Kelvinhaugh

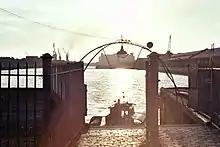
Kelvinhaugh slipway on the Clyde looking east towards Meadowside Granary, 1975

The resulting gap sites in the vicinity included the large expanse of the Queen's Dock, which was filled in and became the SEC Centre in the mid-1980s, with the Clyde Auditorium being added in the mid to late 1990s and the SSE Hydro following in the early 2010s. The increasing numbers of visitors to these venues led to a marked rise in popularity for Finnieston and neighbouring areas in the early 21st century, with several new cafés, bars, restaurants and specialist stores being established and revitalising the area around Argyle Street.